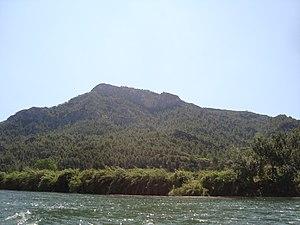
Benifallet est une commune de la province de Tarragone, en Catalogne, en Espagne, de la comarque de Baix Ebre